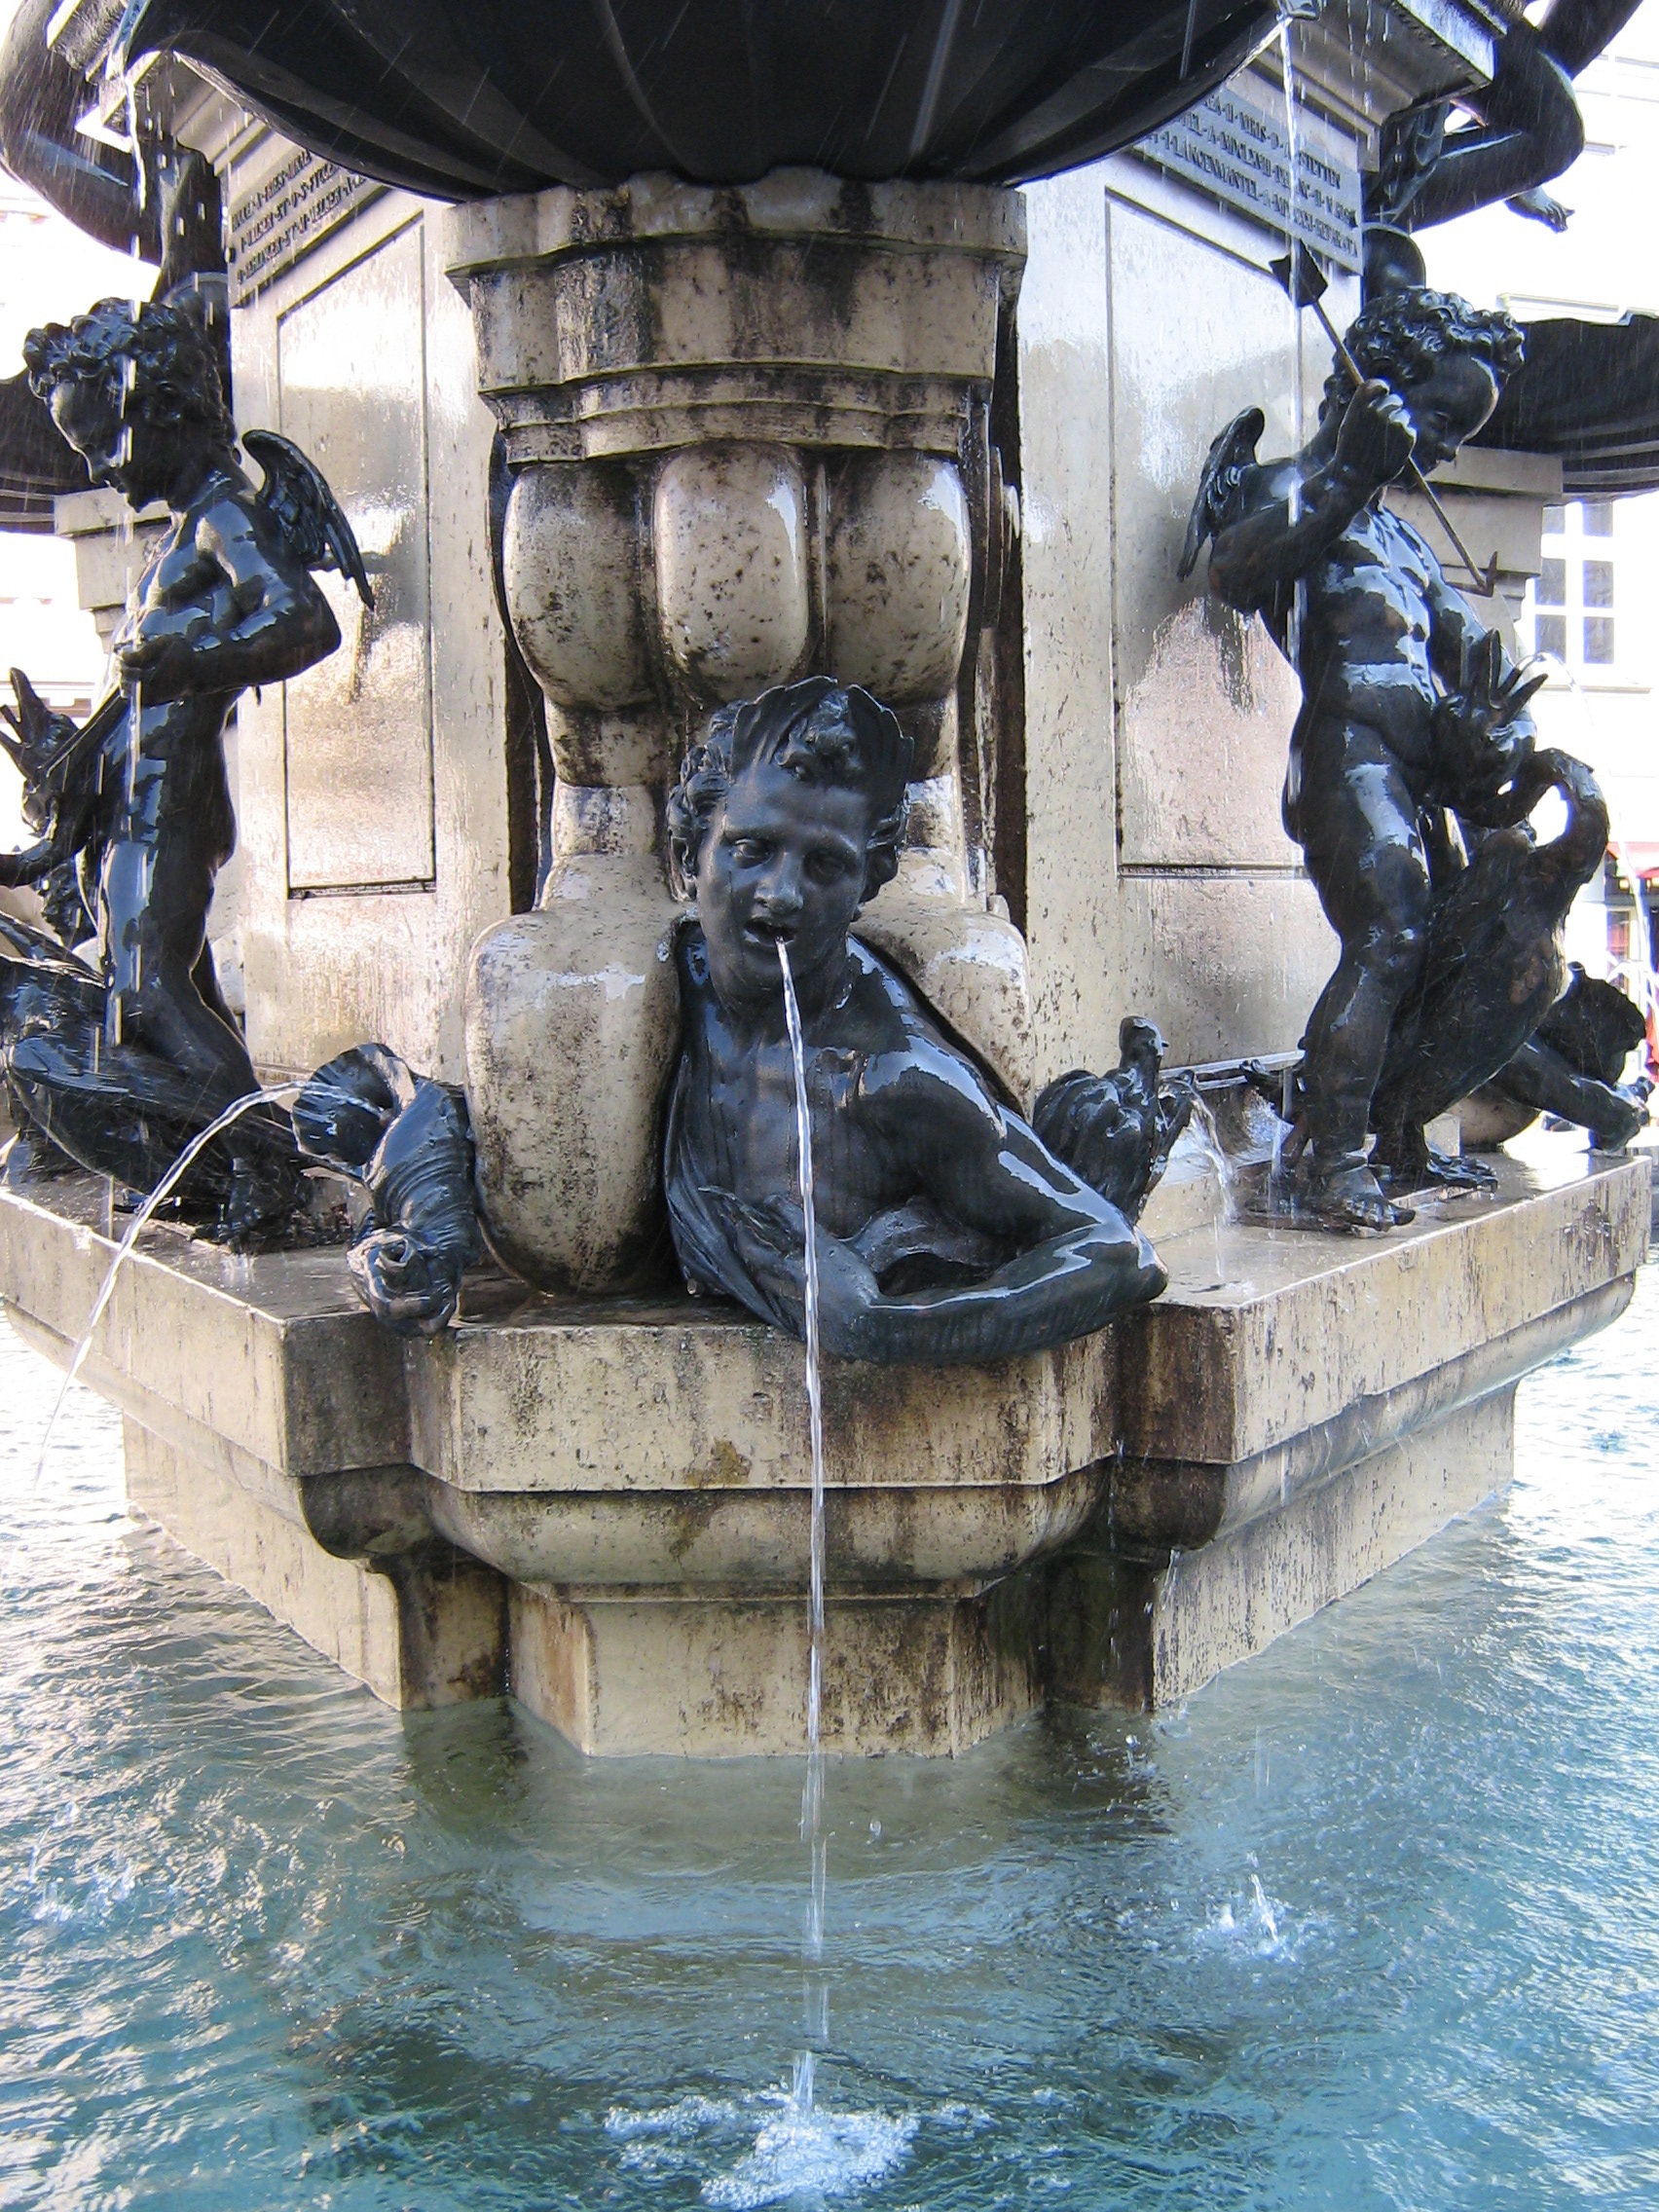
water, statue, flow, vehicle, fresh, sculpture, art, figure, fountain, thirst, bavaria, water feature, augsburg, water games, fountain city, well water, hercules fountain